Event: Nepal Earthquake
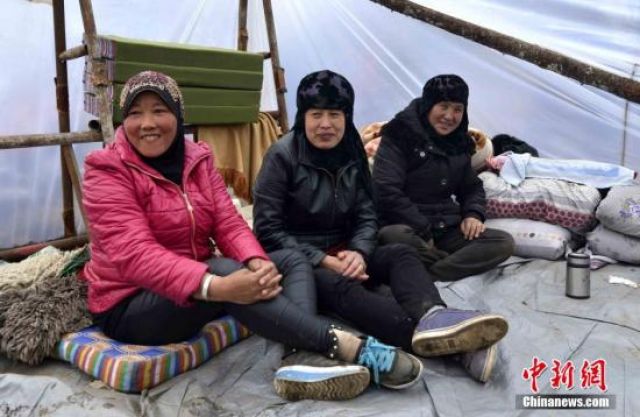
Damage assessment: no_damage